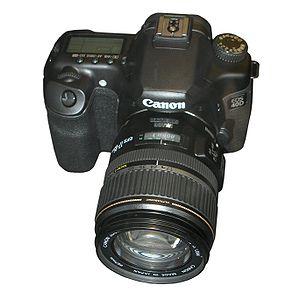
Le Canon EOS 40D est un appareil photographique reflex numérique mono-objectif de 10,1 mégapixels fabriqué par Canon et sorti en septembre 2007.